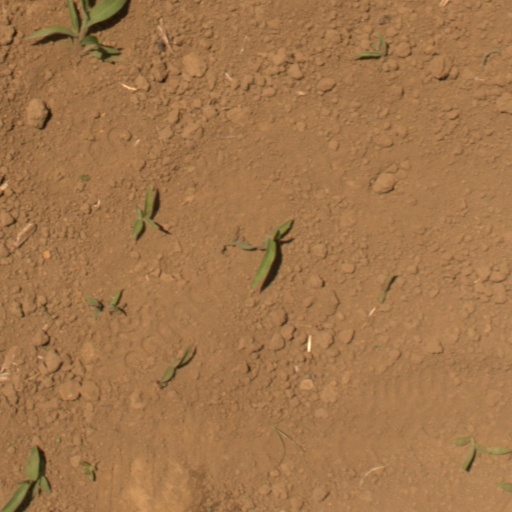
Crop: Jerusalem artichoke